David Zen Mansley

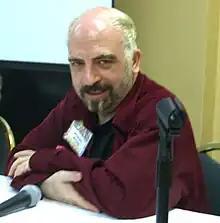
Mansley speaking on a panel on voice acting at the Big Apple Convention in Manhattan, June 8, 2008.

David Zen Mansley is an American voice actor. He is best known for voicing of Agent/President John Bishop in the 2003 cartoon series "Teenage Mutant Ninja Turtles". Mansley has also provided the voices for several other cartoon characters on TMNT such as Rat King, Darius Dun, Zog, Savanti Romero and Triple Threat. He has also provided the voice for on the cartoon series "", Nefertari Nebra on the 4Kids version of "One Piece" and Lord Van Bloot on "Chaotic".